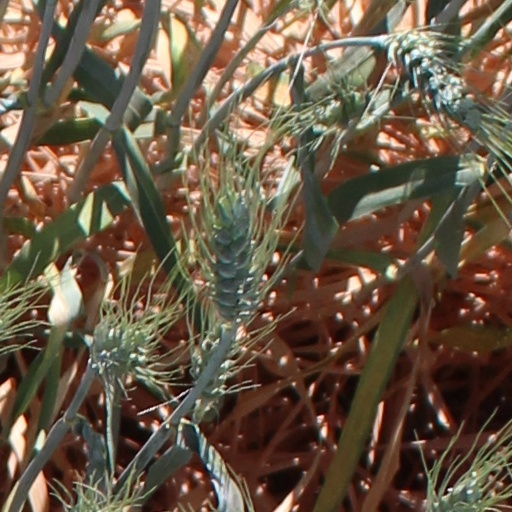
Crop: wheat